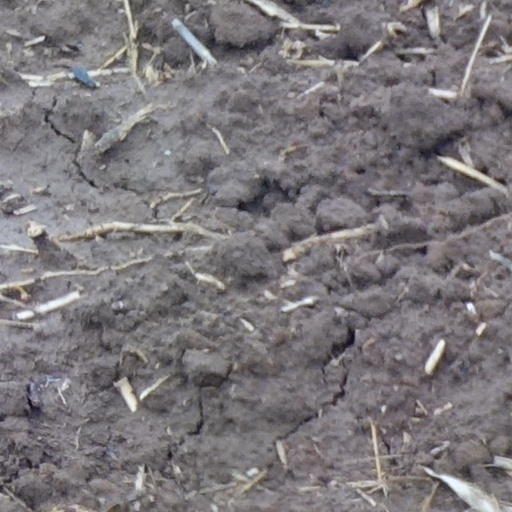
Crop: wheat